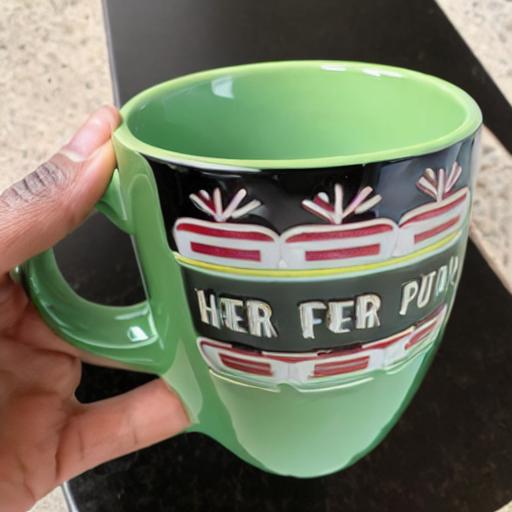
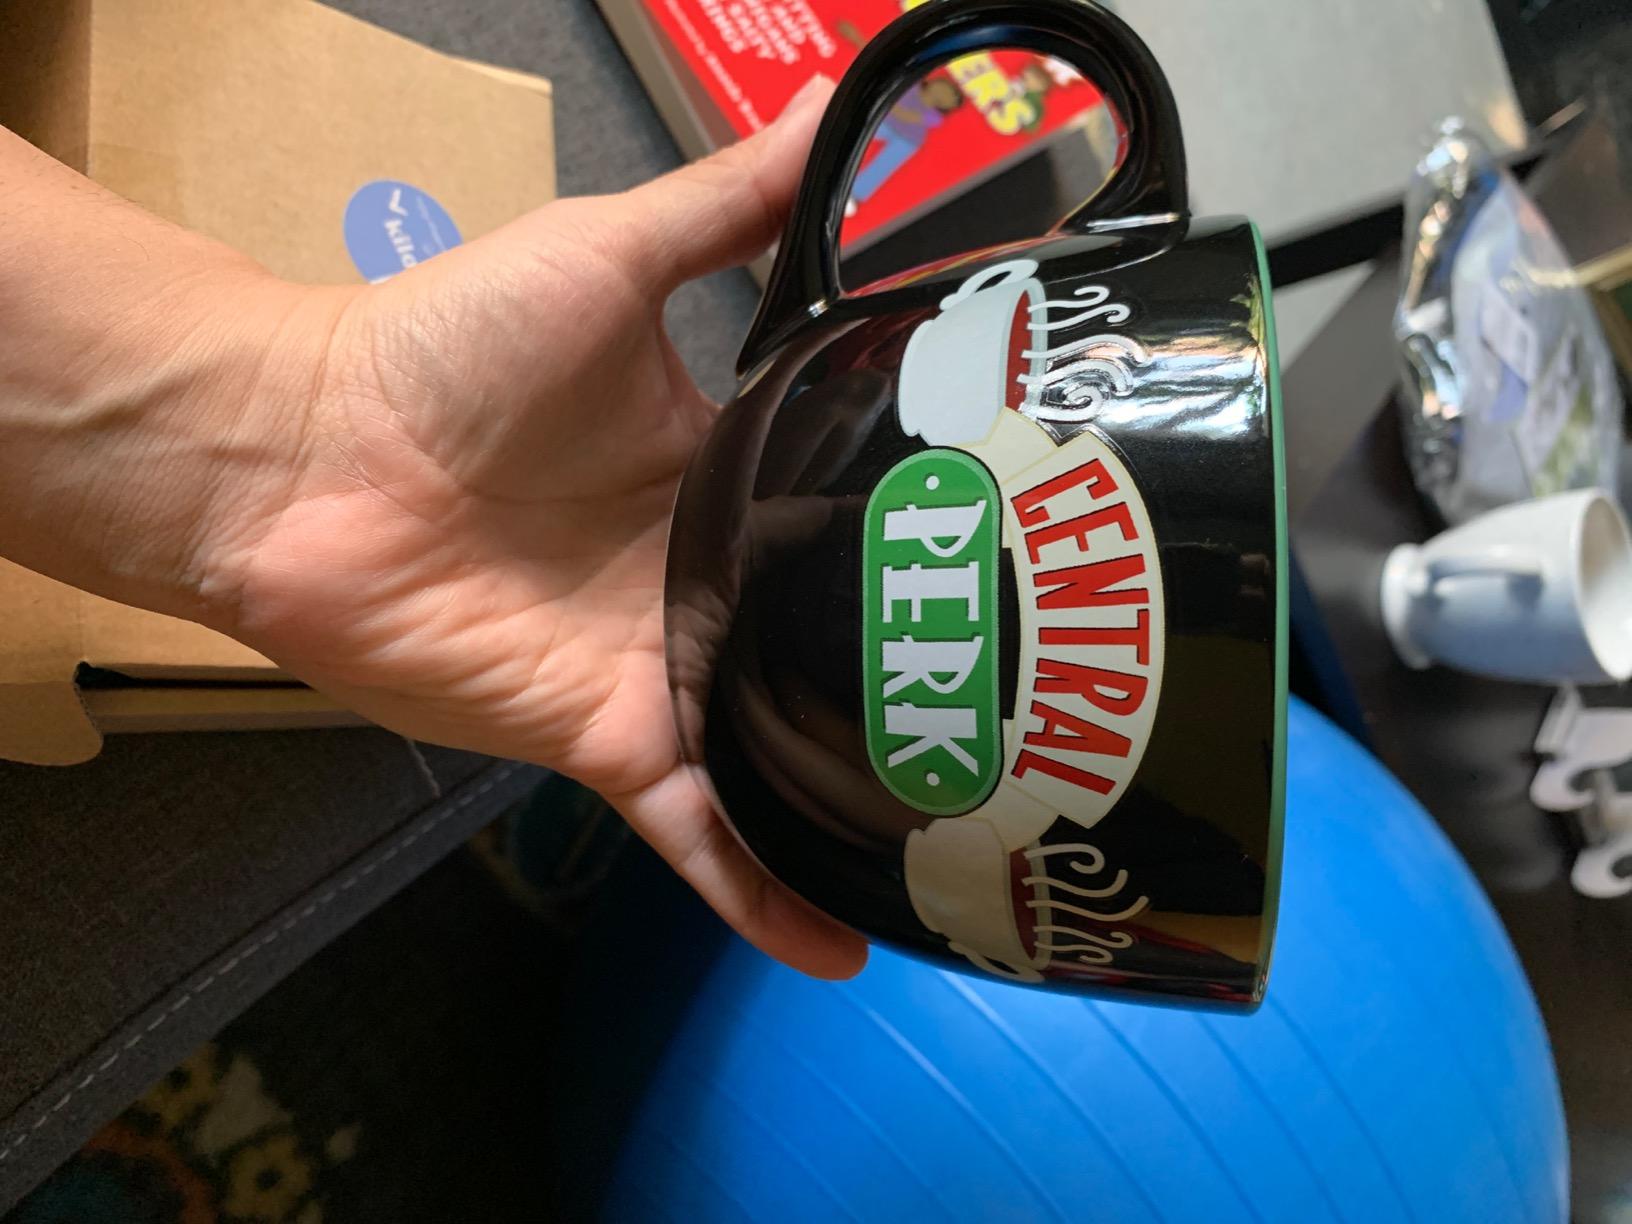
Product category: items_mug
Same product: no